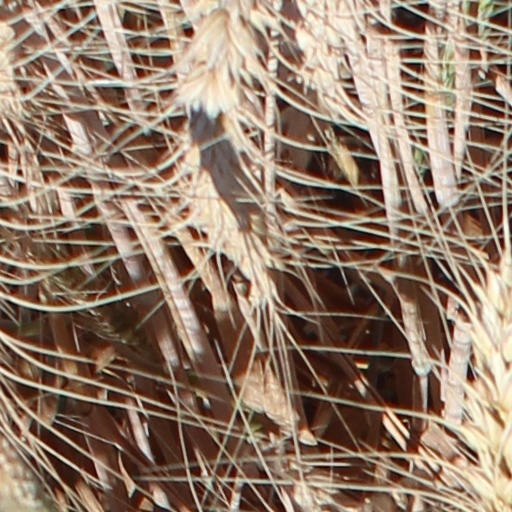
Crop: wheat